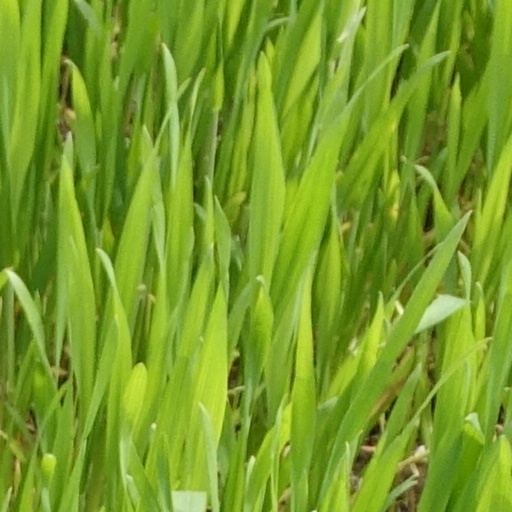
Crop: wheat